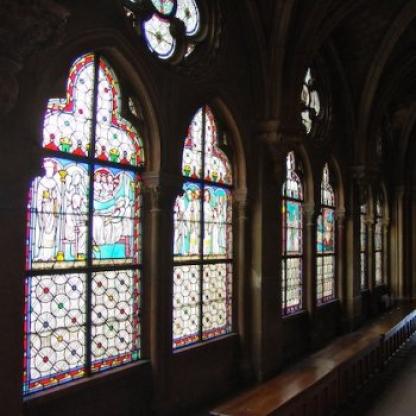
Scene: Indoor